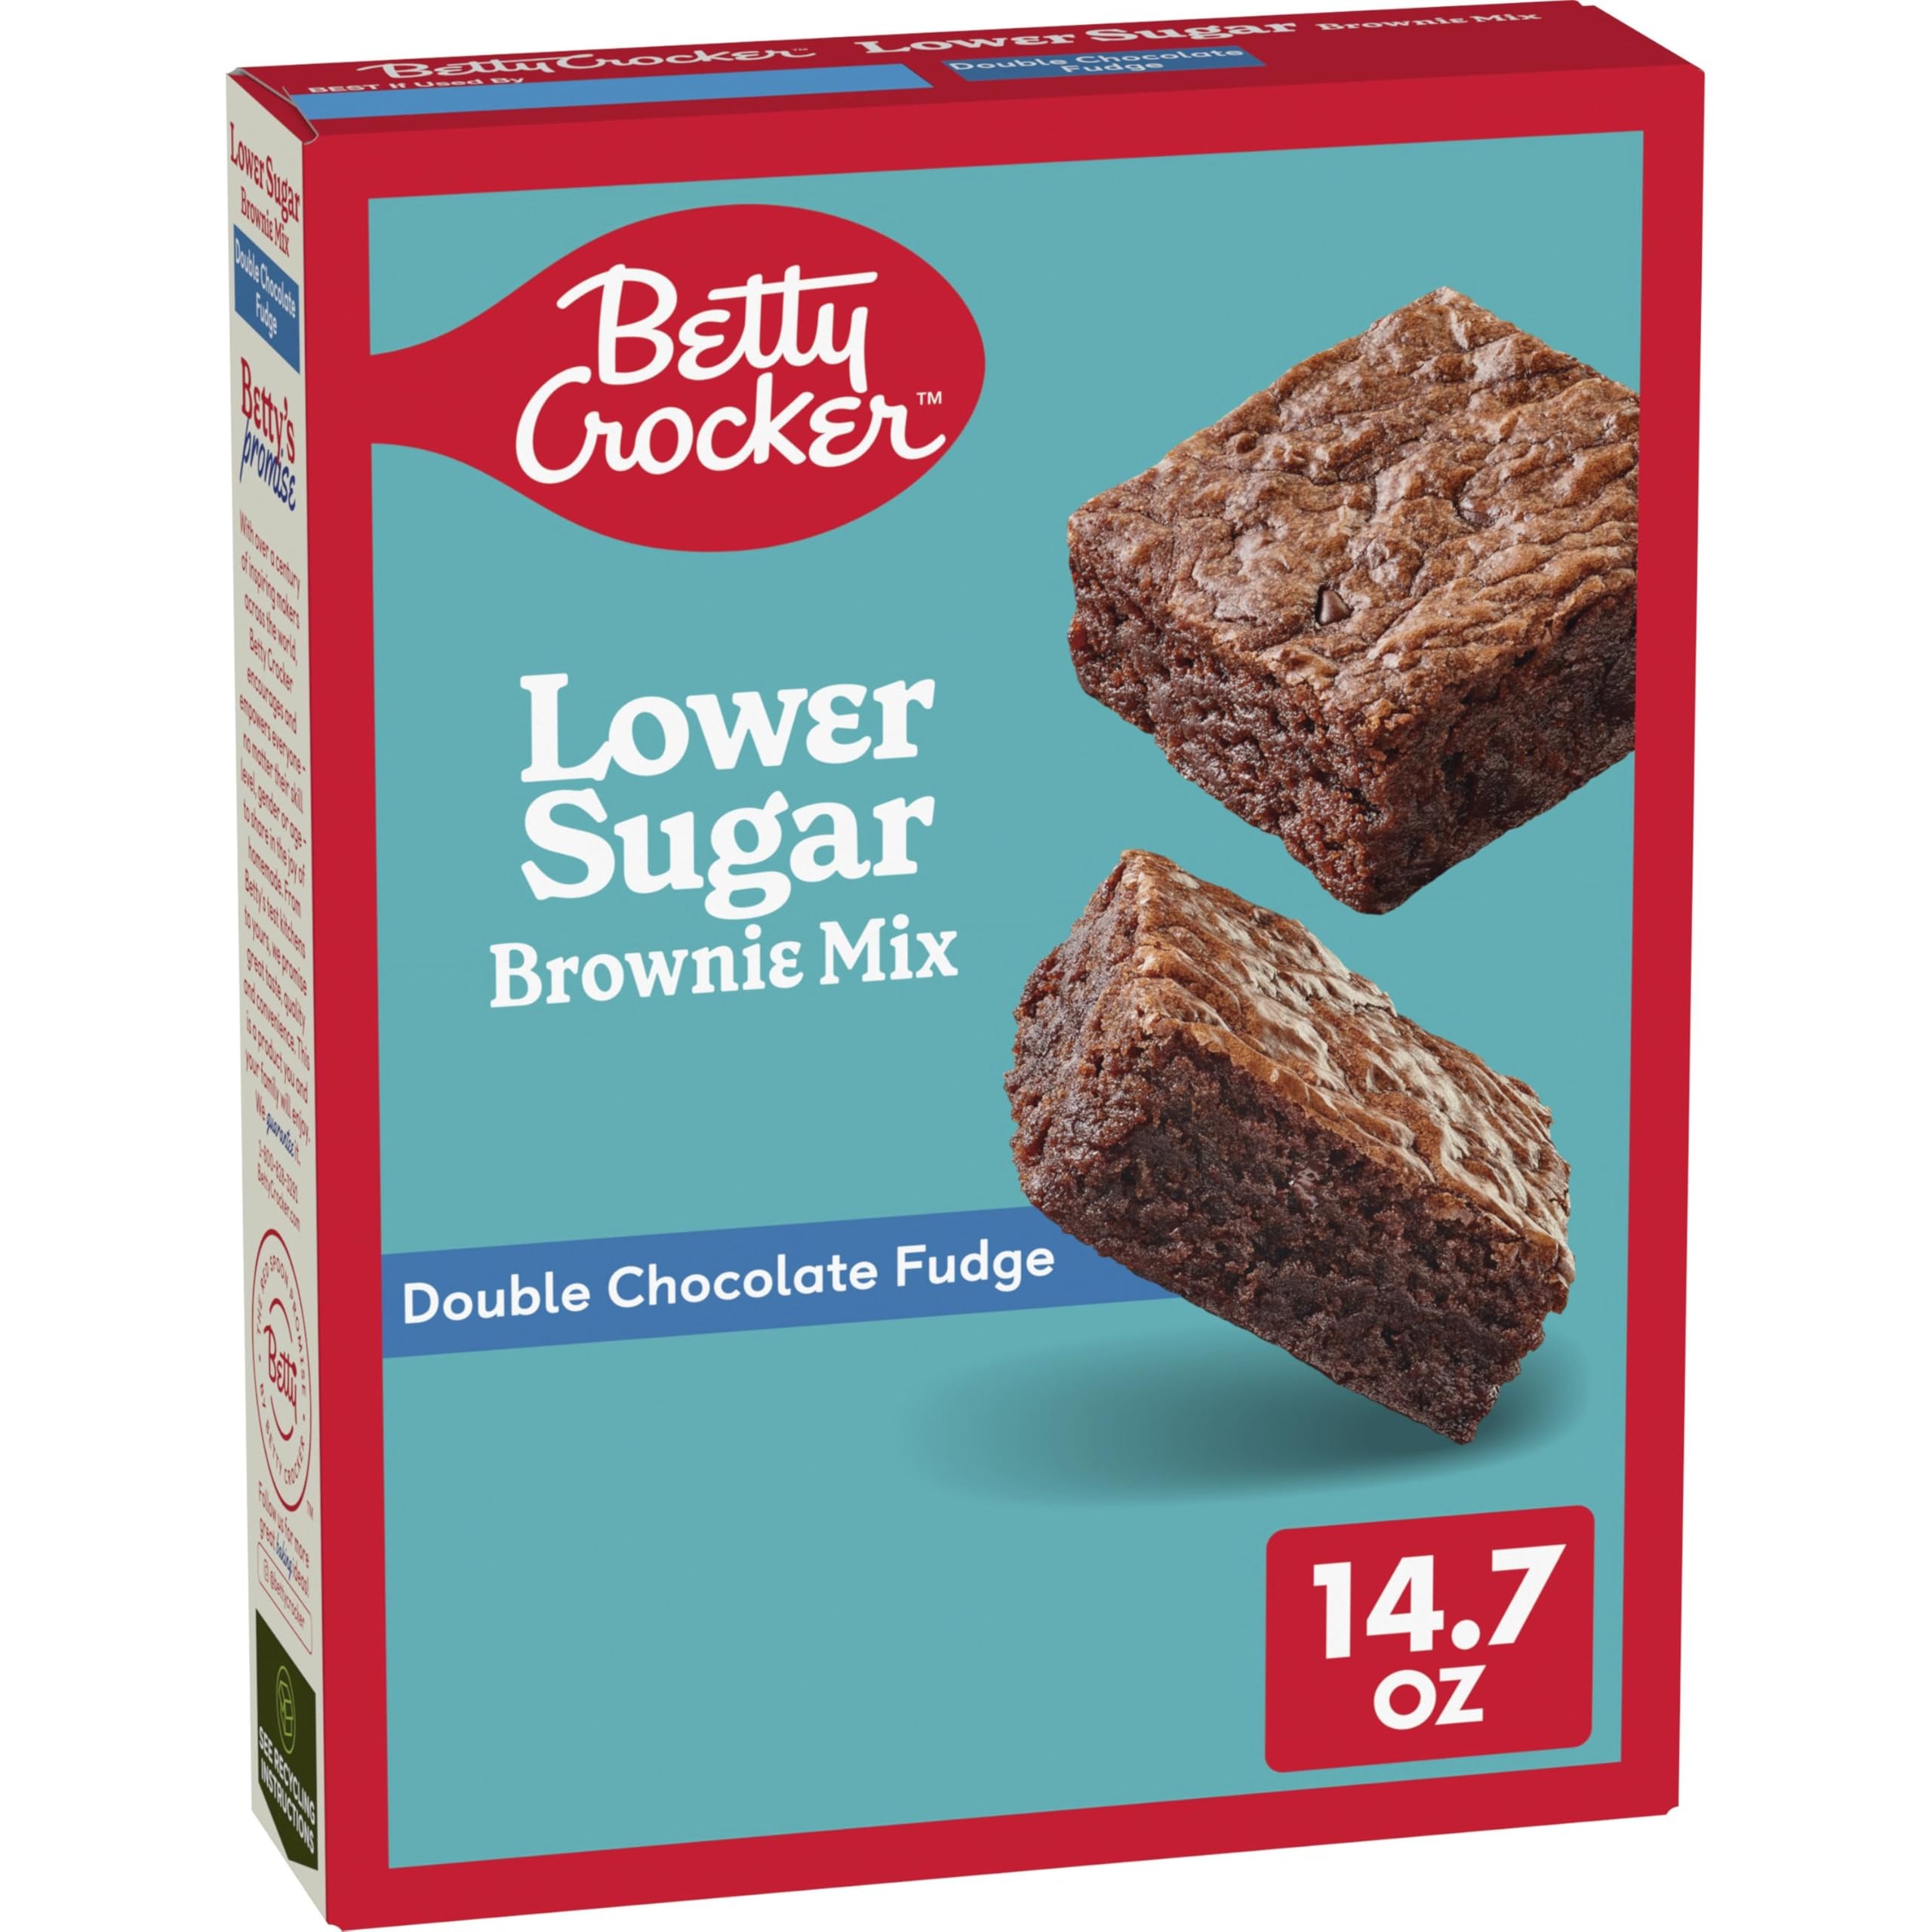
Item Name: Betty Crocker Lower Sugar Brownie Mix, Double Chocolate Fudge, No Artificial Sweeteners, 14.7 oz
Bullet Point 1: LOWER SUGAR: Brownie mix with 25% less sugar than our Supreme Chocolate Chunk Brownie Mix (Sugar content has been reduced from 18g to 12g per serving. No reduction in calories)
Bullet Point 2: QUICK AND EASY: Goes from the box to the oven in minutes; Just stir this dry baking mix together with a few simple ingredients
Bullet Point 3: TASTY OPTIONS: Use this mix to create family favorite desserts; Layer brownies in a chocolate trifle, make a brownie sundae, or top with Betty Crocker Lower Sugar Frosting
Bullet Point 4: PANTRY STAPLE: Betty Crocker brings you trusted favorites you know and love such as brownie mixes, cake mixes, cookie mixes, and more
Bullet Point 5: CONTAINS: One 14.7 oz box of Betty Crocker Lower Sugar Brownie Mix
Value: 14.7
Unit: Ounce

Price: 3.64